Frank Matcham

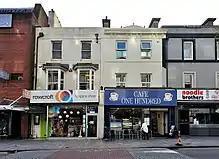
Four terraced buildings, three of them small, all two storeys, in a high street setting. The two central buildings are white; the building on the furthest left is of red brick, and the building furthest right is grey.

Francis Matcham was born on 22 November 1854 in Newton Abbot, Devon. He was the second of nine children and the eldest son of Charles Matcham (1826–1888), a brewer, and his wife, Elizabeth Lancaster (1830–1905). In 1857 Charles Matcham moved his family to Union Street, Torquay, and secured a job as a manager of a brewery and a malthouse. Frank was educated at Babbacombe School, in Babbacombe, Torquay.